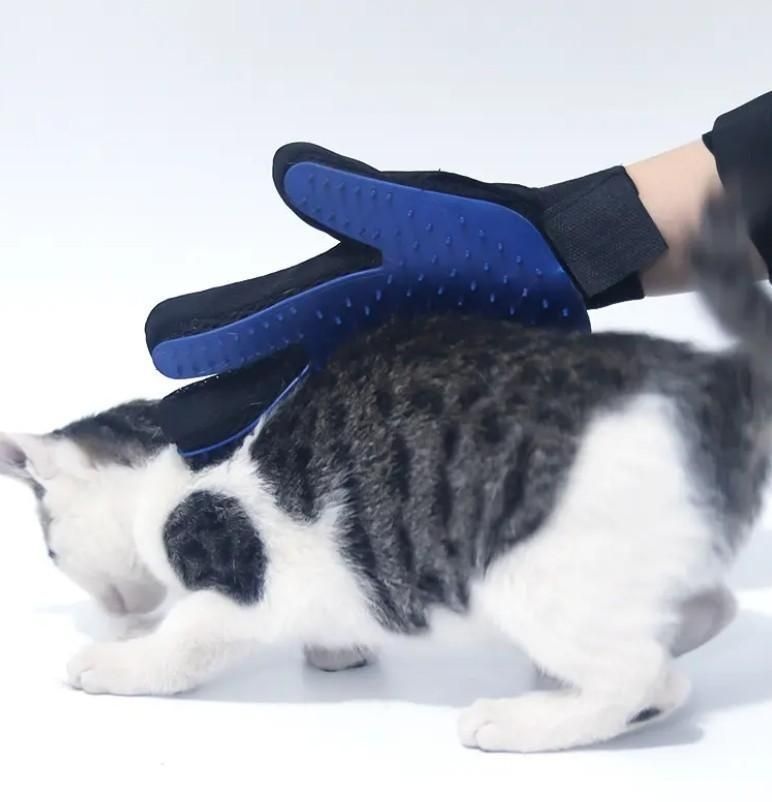
Pet Cleaning-Grooming Hair Hand Gloves
Product Name: Pet Cleaning-Grooming Hair Hand Gloves Package Contains: It has 1 Pair of Gloves Fabric: Silicone/ Rubber Color: As per availability Used for: (Pet) Special Feature: Waterproof Combo: Pack of 1 Dimension: ?23 x 9 x 16 cm Weight: 150gm Additional Information: This gloves are specially designed for dogs & cats for giving a regular massage for a healthy and glowing skin & coat.
Brand: txgiy0-0d
Category: Animals & Pet Supplies > Pet Supplies > Pet Grooming Supplies > Pet Combs & Brushes > Gloves